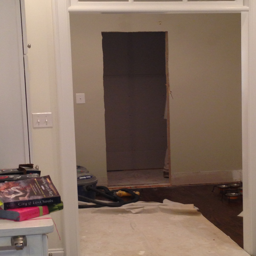
the powder room from inside the house